Ina Coolbrith

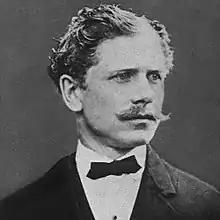
Until he criticized her in writing, Coolbrith considered Ambrose Bierce a good friend.

Once warmly social with her, in the 1880s Ambrose Bierce turned his caustic pen to criticism of Coolbrith's work, and thus lost her as a friend. In 1883, he wrote that her finely-wrought poem "Our Poets" should have been made a dirge, as the great poets of California were dead. He wrote that the periodical she worked for should be named the "Warmed-Overland Monthly" because it delivered nothing new. Regarding her poem "Unattained", Bierce complained of "this dainty writer's tiresome lugubriousness." In response, Coolbrith sided with those who said his incessant needling led local writer David Lesser Lezinsky to suicide.